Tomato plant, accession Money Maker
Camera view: vertical (180 deg); turntable rotation: 150 degrees
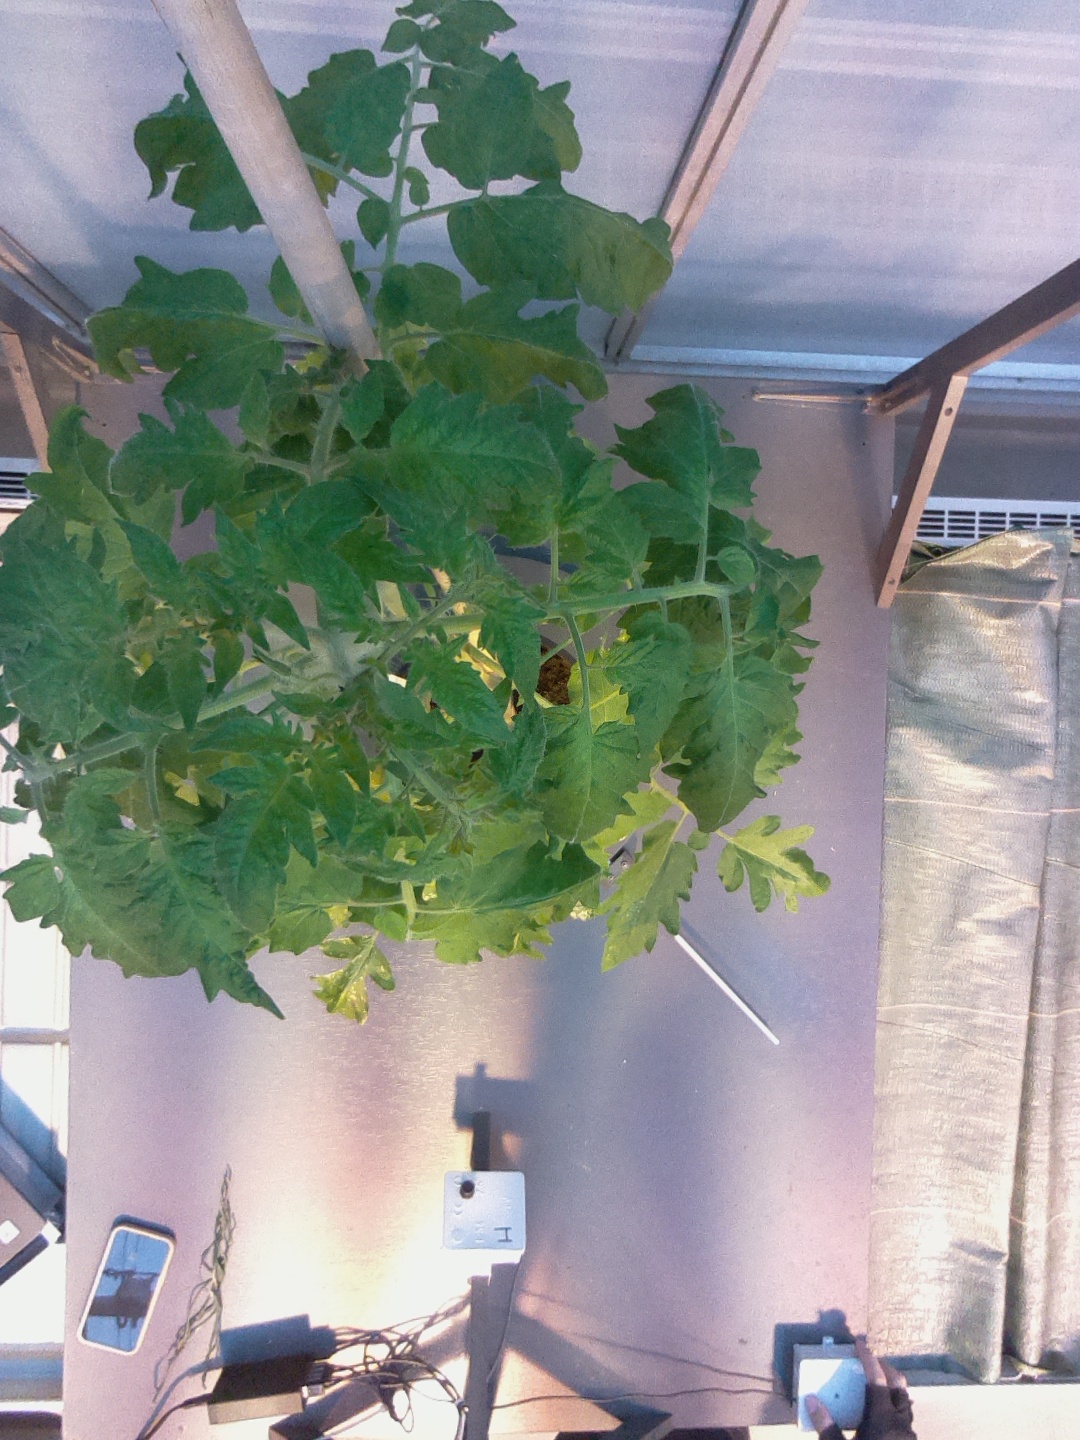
BBCH growth stage 63: 30%-40% of flowers open